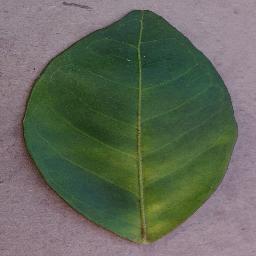
Label: Orange___Haunglongbing_(Citrus_greening)